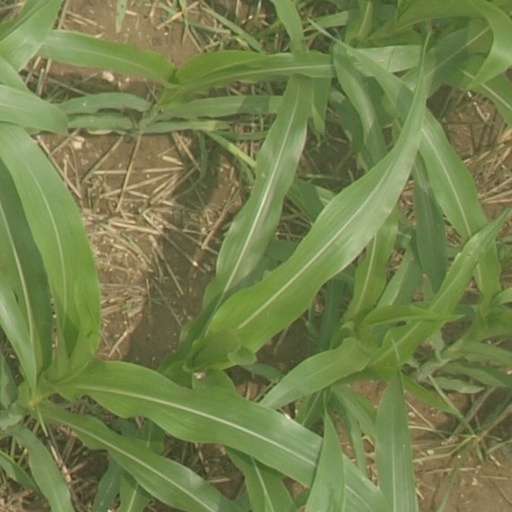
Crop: maize; corn